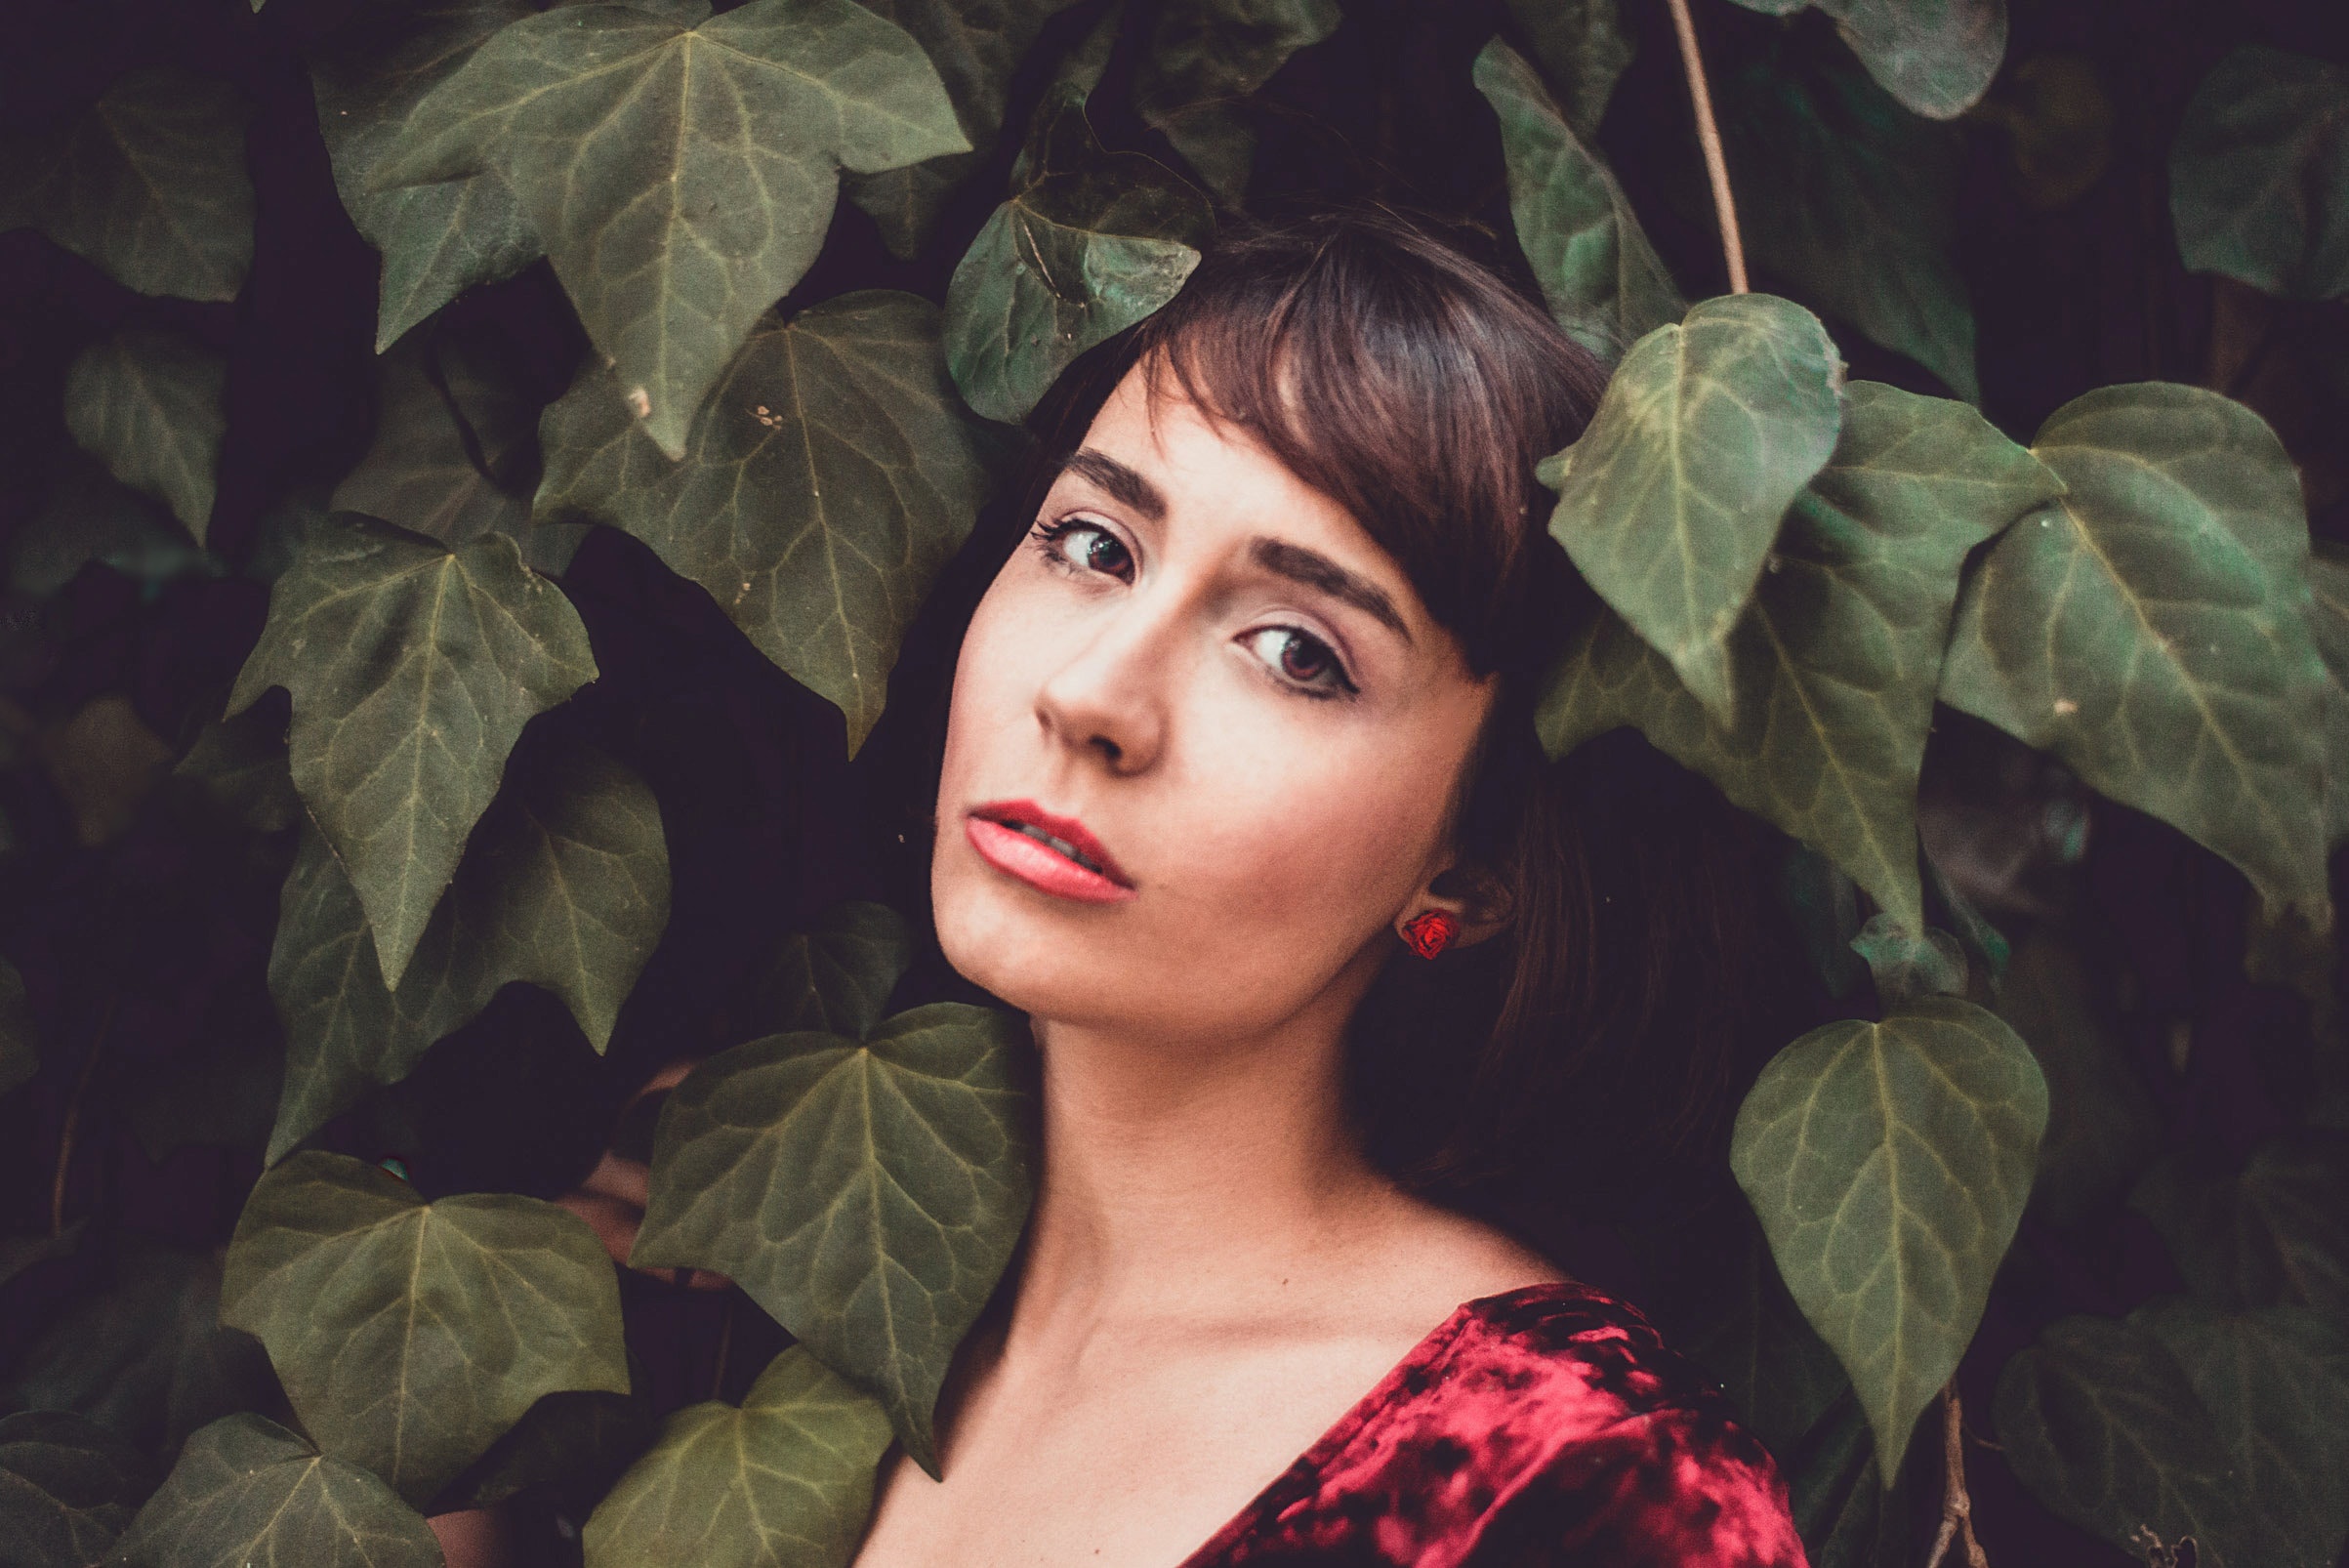
face, hair, lip, beauty, skin, head, leaf, hairstyle, eye, portrait, organ, photography, brown hair, fashion, portrait photography, photo shoot, long hair, dress, plant, black hair, model, smile, neck, fawn, flash photography, ear, daydream